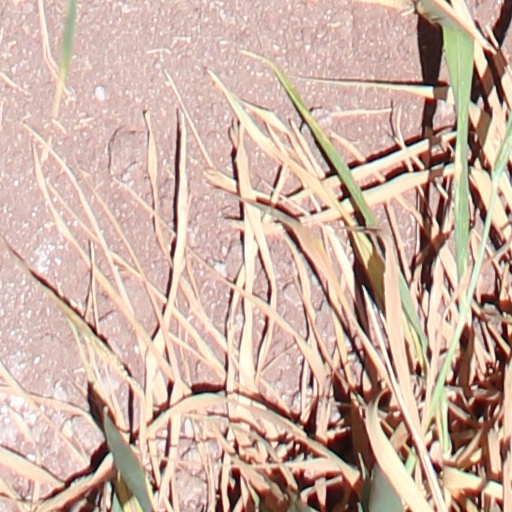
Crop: wheat